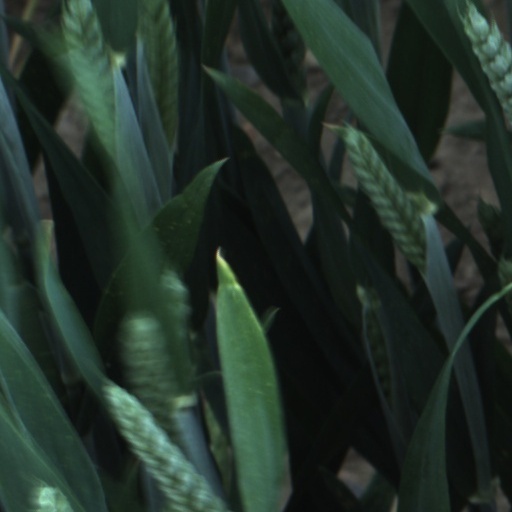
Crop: wheat